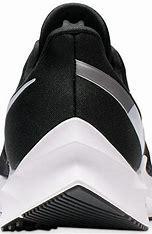
Brand: Nike
Model: Air Zoom Winflo 6